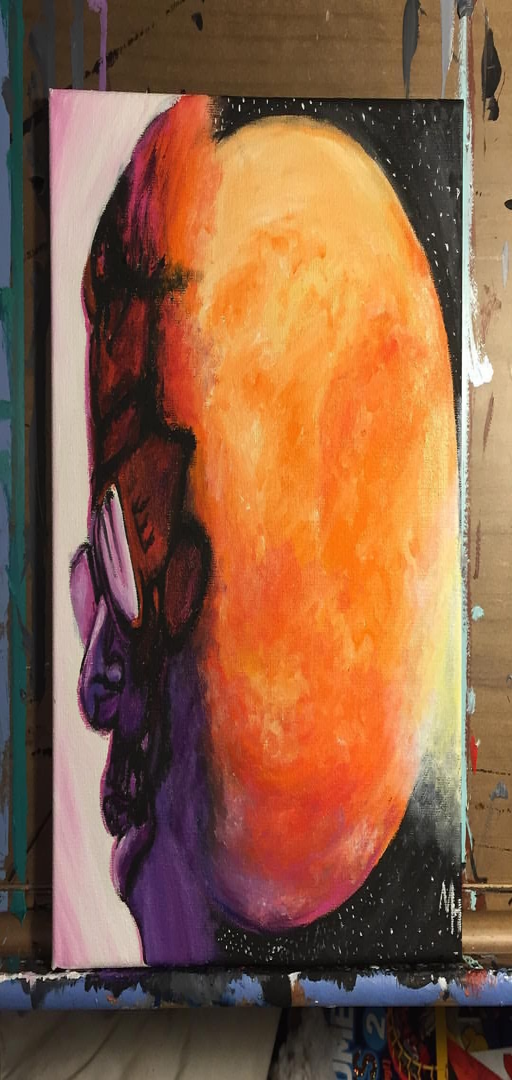
biographical film 12x12 acrylic canvas painting